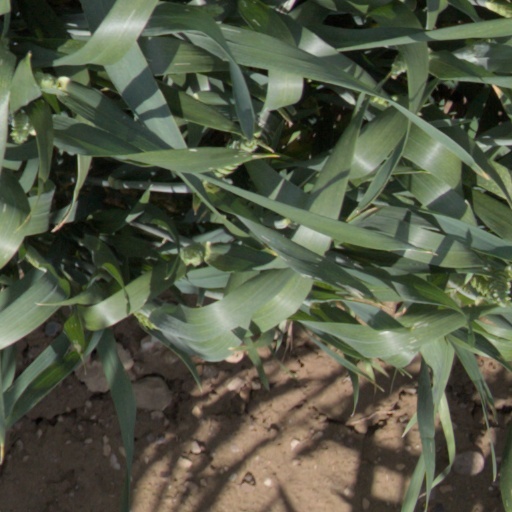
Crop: wheat